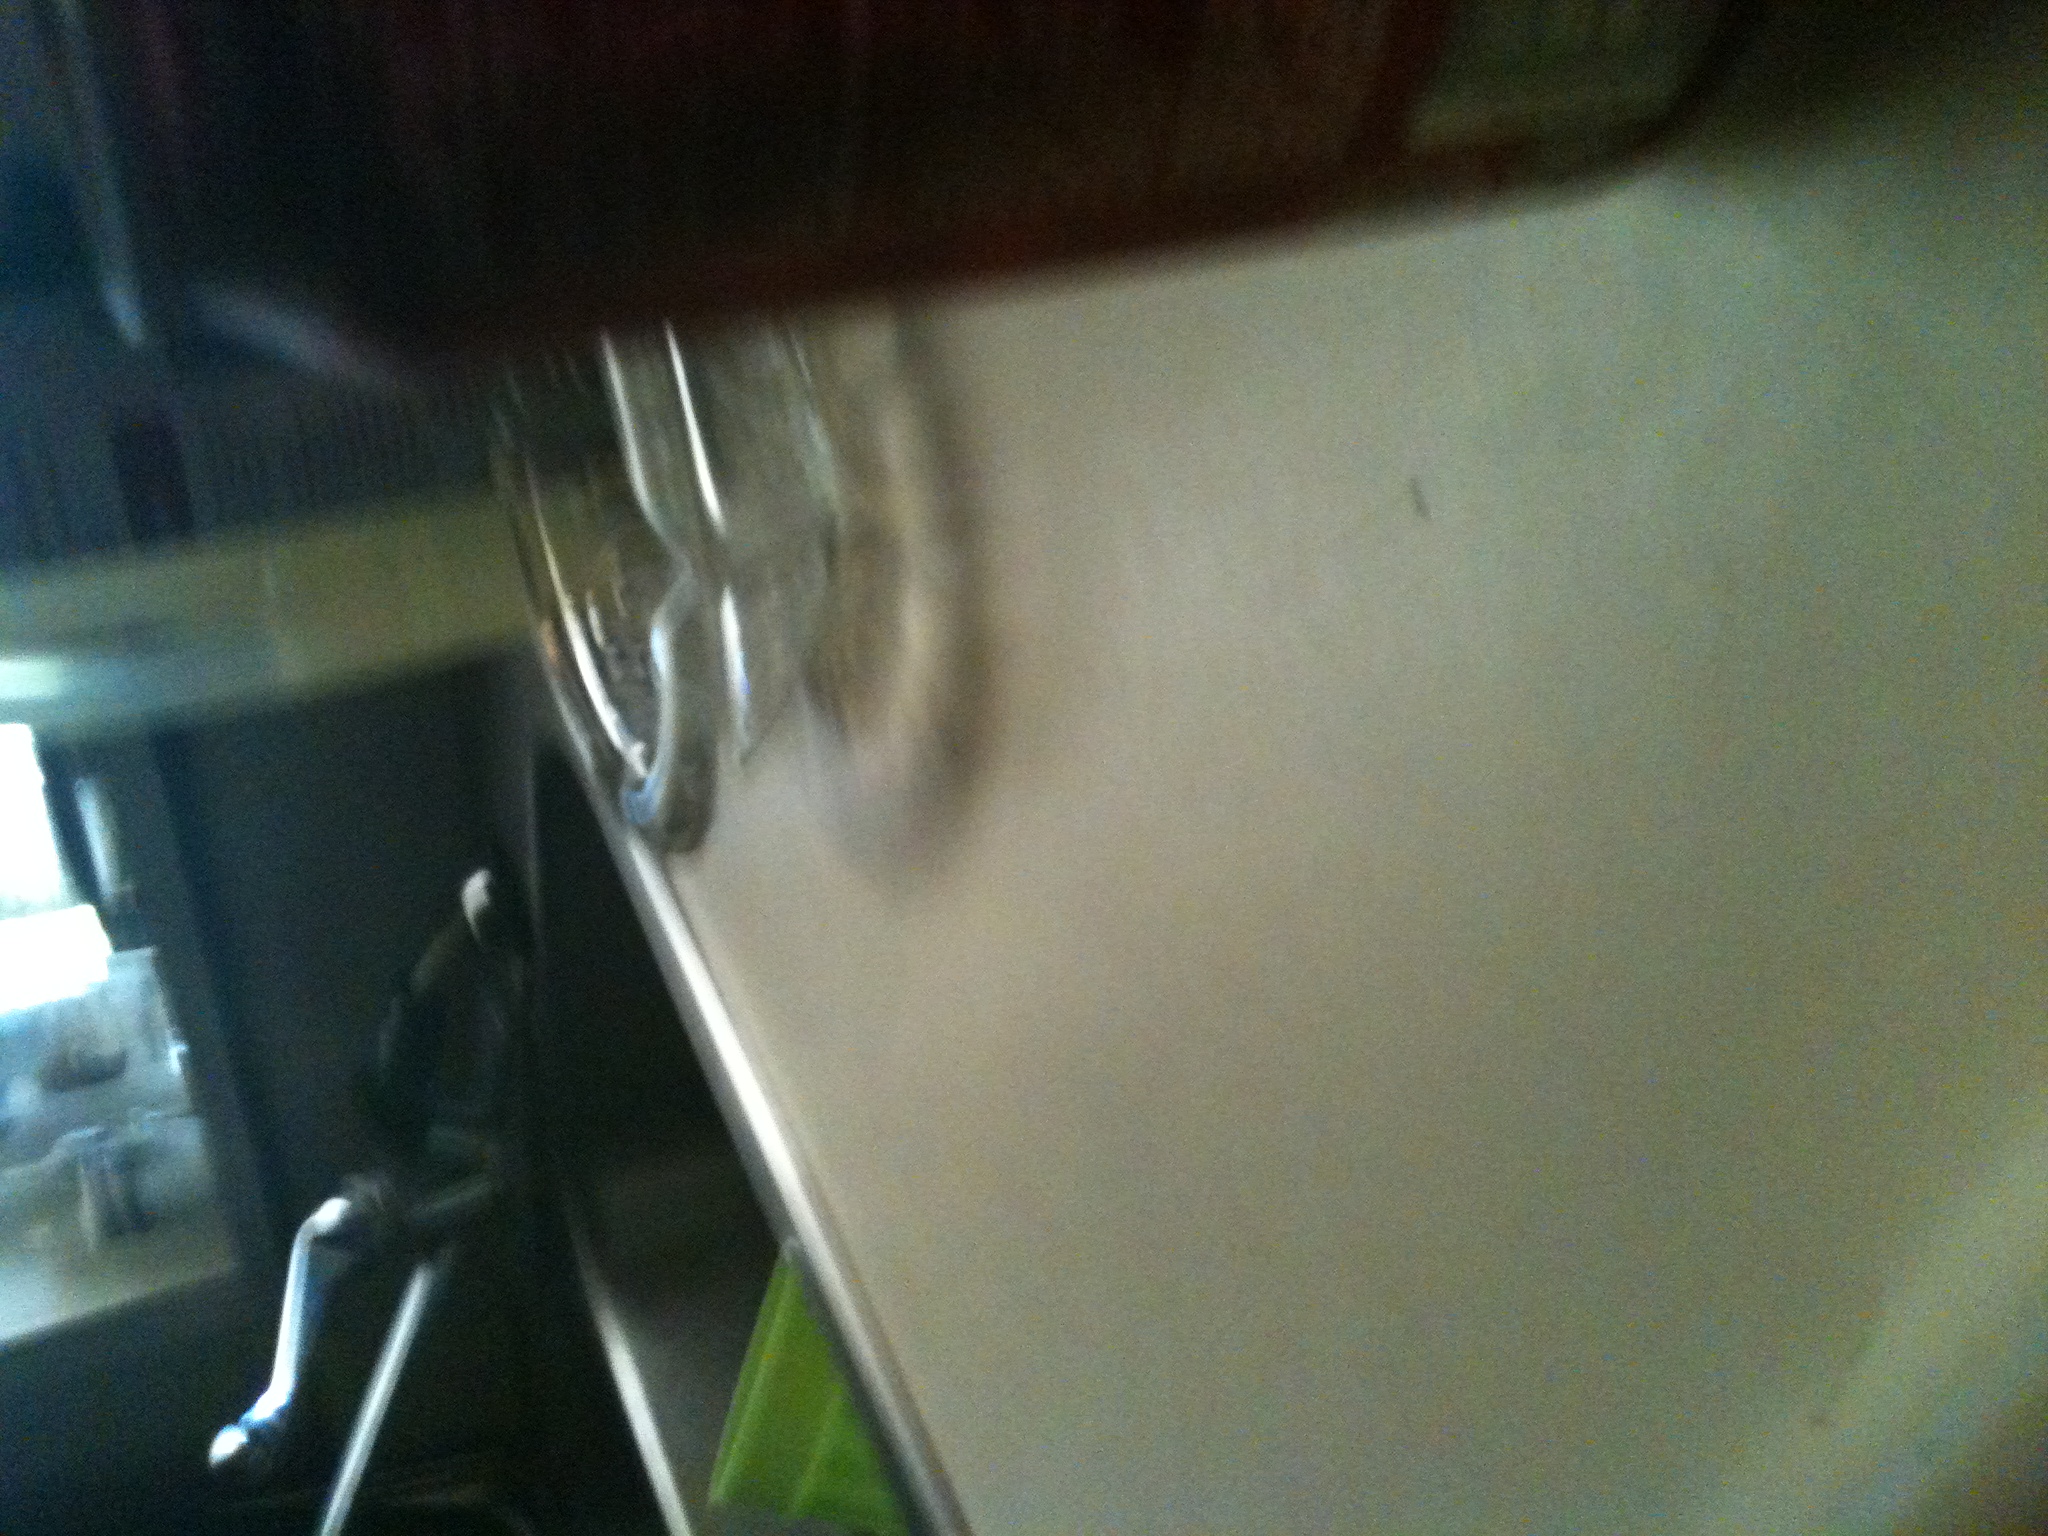Question: Can you tell me what drink this is?
Answer: unanswerable